Hattie Big Sky

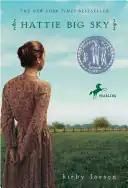

Hattie Big Sky is a children's historical novel by Kirby Larson, published in 2006. In 2007 the book was named a Newbery Honor book and an American Library Association Best Book for Young Adults. "Hattie Big Sky" was also an Illinois Rebecca Caudill Award nominee.